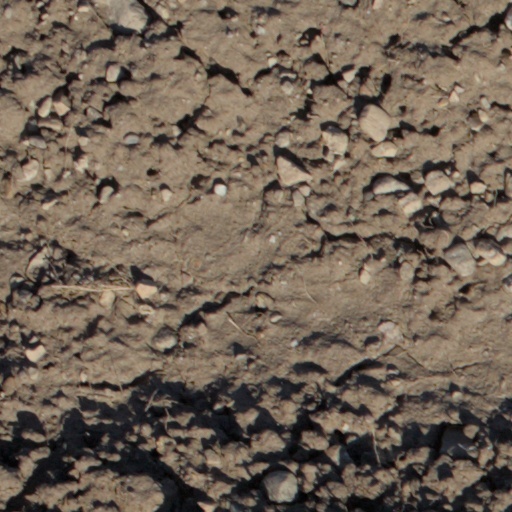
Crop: wheat